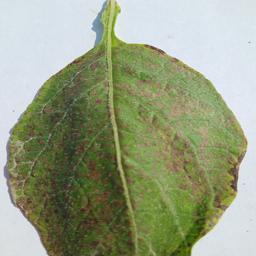
Etiqueta: Tizon_Temprano